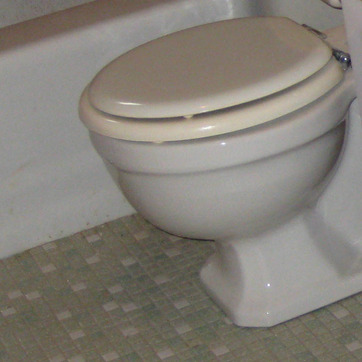
Material: ceramic